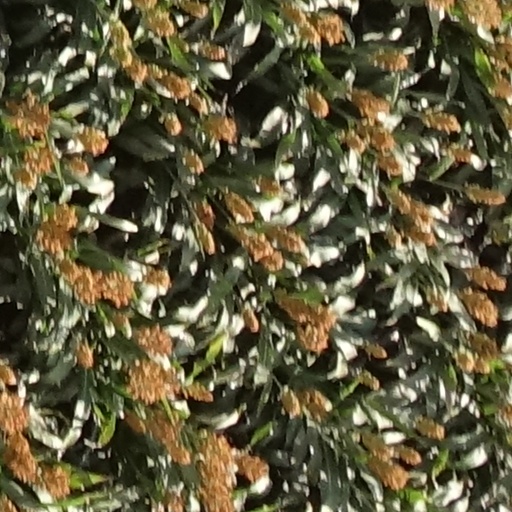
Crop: sorghum